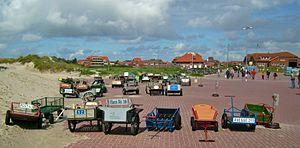
Baltrum, une île sans voitures (Basse-Saxe, Allemagne)
La liste d'îles sans voiture est classée par population décroissante. Les chiffres de population pour chaque île proviennent des articles correspondants ; les dates de recensement, quand elles existent, ne sont par conséquent pas uniformes. Les superficies sont en km² et les densités en habitants par km².
Carfree est un mouvement international qui réunit des organisations et des individus engagés à promouvoir des alternatives à la dépendance automobile, autant en matière de modes de déplacement que d'urbanisme.